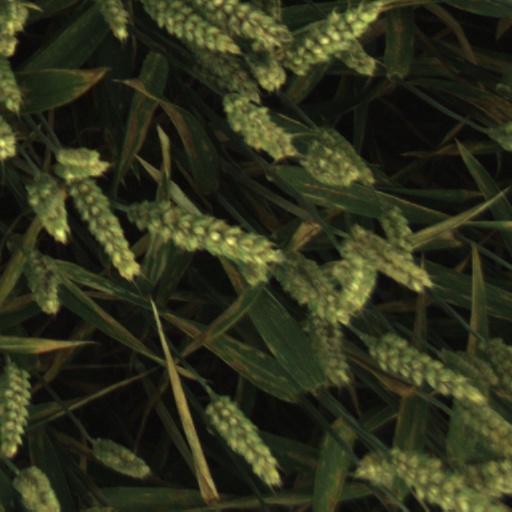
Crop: wheat